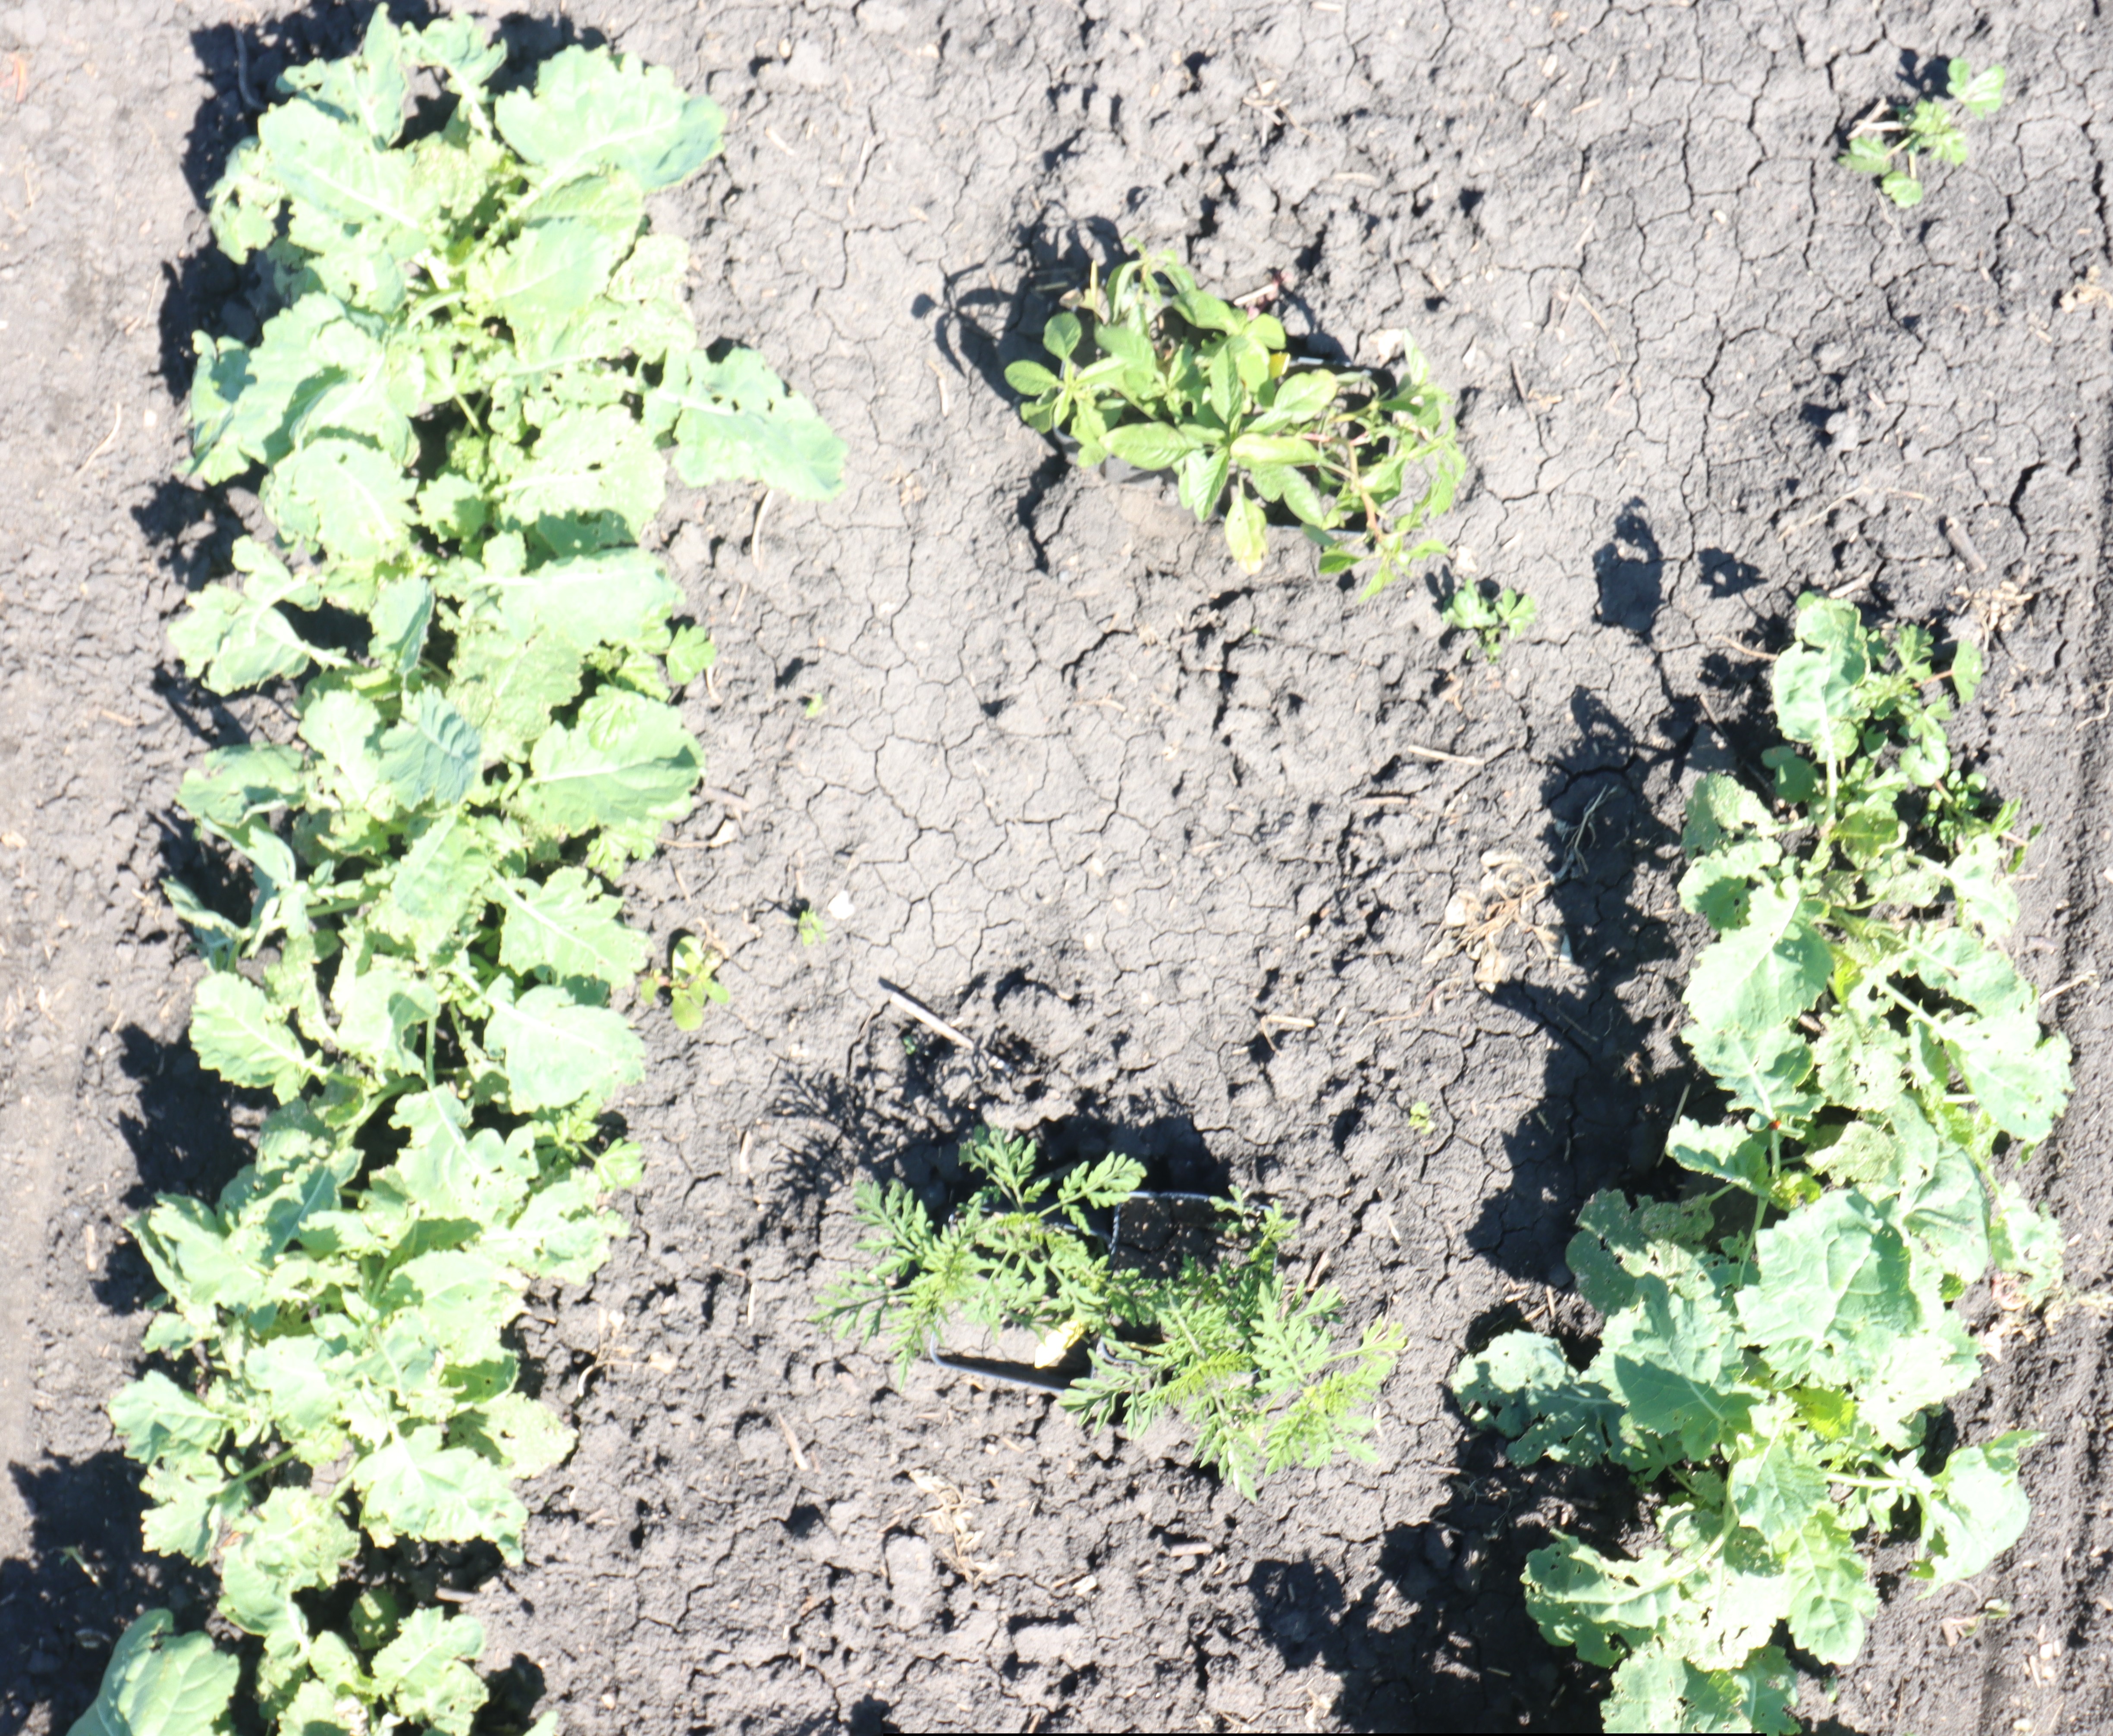
Crop: Canola
Objects: Canola, Canola, Canola, Canola, Canola, Waterhemp, Ragweed, Ragweed